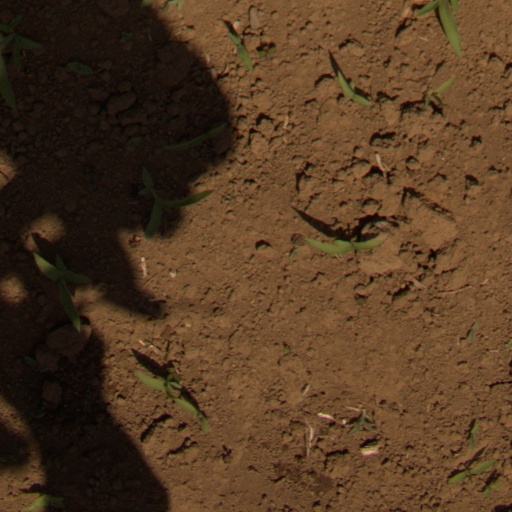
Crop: Jerusalem artichoke